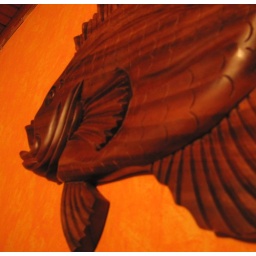
A wooden fish decoration in Lucy's house.